Pompeia gens

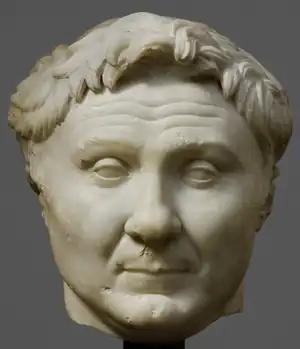
Gnaeus Pompeius Magnus,bust at Ny Carlsberg Glyptotek, Copenhagen.

The gens Pompeia was a plebeian family at ancient Rome, first appearing in history during the second century BC, and frequently occupying the highest offices of the Roman state from then until imperial times. The first of the Pompeii to obtain the consulship was Quintus Pompeius in 141 BC, but by far the most illustrious of the gens was Gnaeus Pompeius, surnamed "Magnus", a distinguished general under the dictator Sulla, who became a member of the First Triumvirate, together with Caesar and Crassus. After the death of Crassus, the rivalry between Caesar and Pompeius led to the Civil War, one of the defining events of the final years of the Roman Republic.